Jean-Paul Sartre

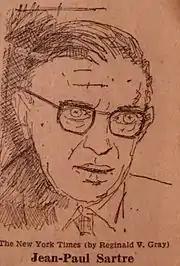
Sketch of Sartre for "The New York Times" by Reginald Gray, 1965

The first period of Sartre's career, defined in large part by "Being and Nothingness" (1943), gave way to a second period—when the world was perceived as split into communist and capitalist blocs—of highly publicized political involvement. Sartre tended to glorify the Resistance after the war as the uncompromising expression of morality in action, and recalled that the "résistants" were a "band of brothers" who had enjoyed "real freedom" in a way that did not exist before nor after the war. Sartre was "merciless" in attacking anyone who had collaborated or remained passive during the German occupation; for instance, criticizing Camus for signing an appeal to spare the collaborationist writer Robert Brasillach from being executed. His 1948 play "Les mains sales" ("Dirty Hands") in particular explored the problem of being a politically "engaged" intellectual. He embraced Marxism but did not join the Communist Party. For a time in the late 1940s, Sartre described French nationalism as "provincial" and in a 1949 essay called for a "United States of Europe". In an essay published in the June 1949 edition of the journal "Politique étrangère", Sartre wrote: